All Inclusive (2019 film)

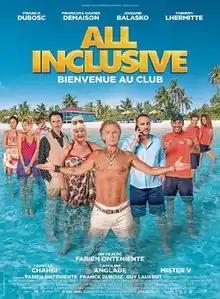
Theatrical release poster

All Inclusive is a French 2019 film directed by Fabien Onteniente.